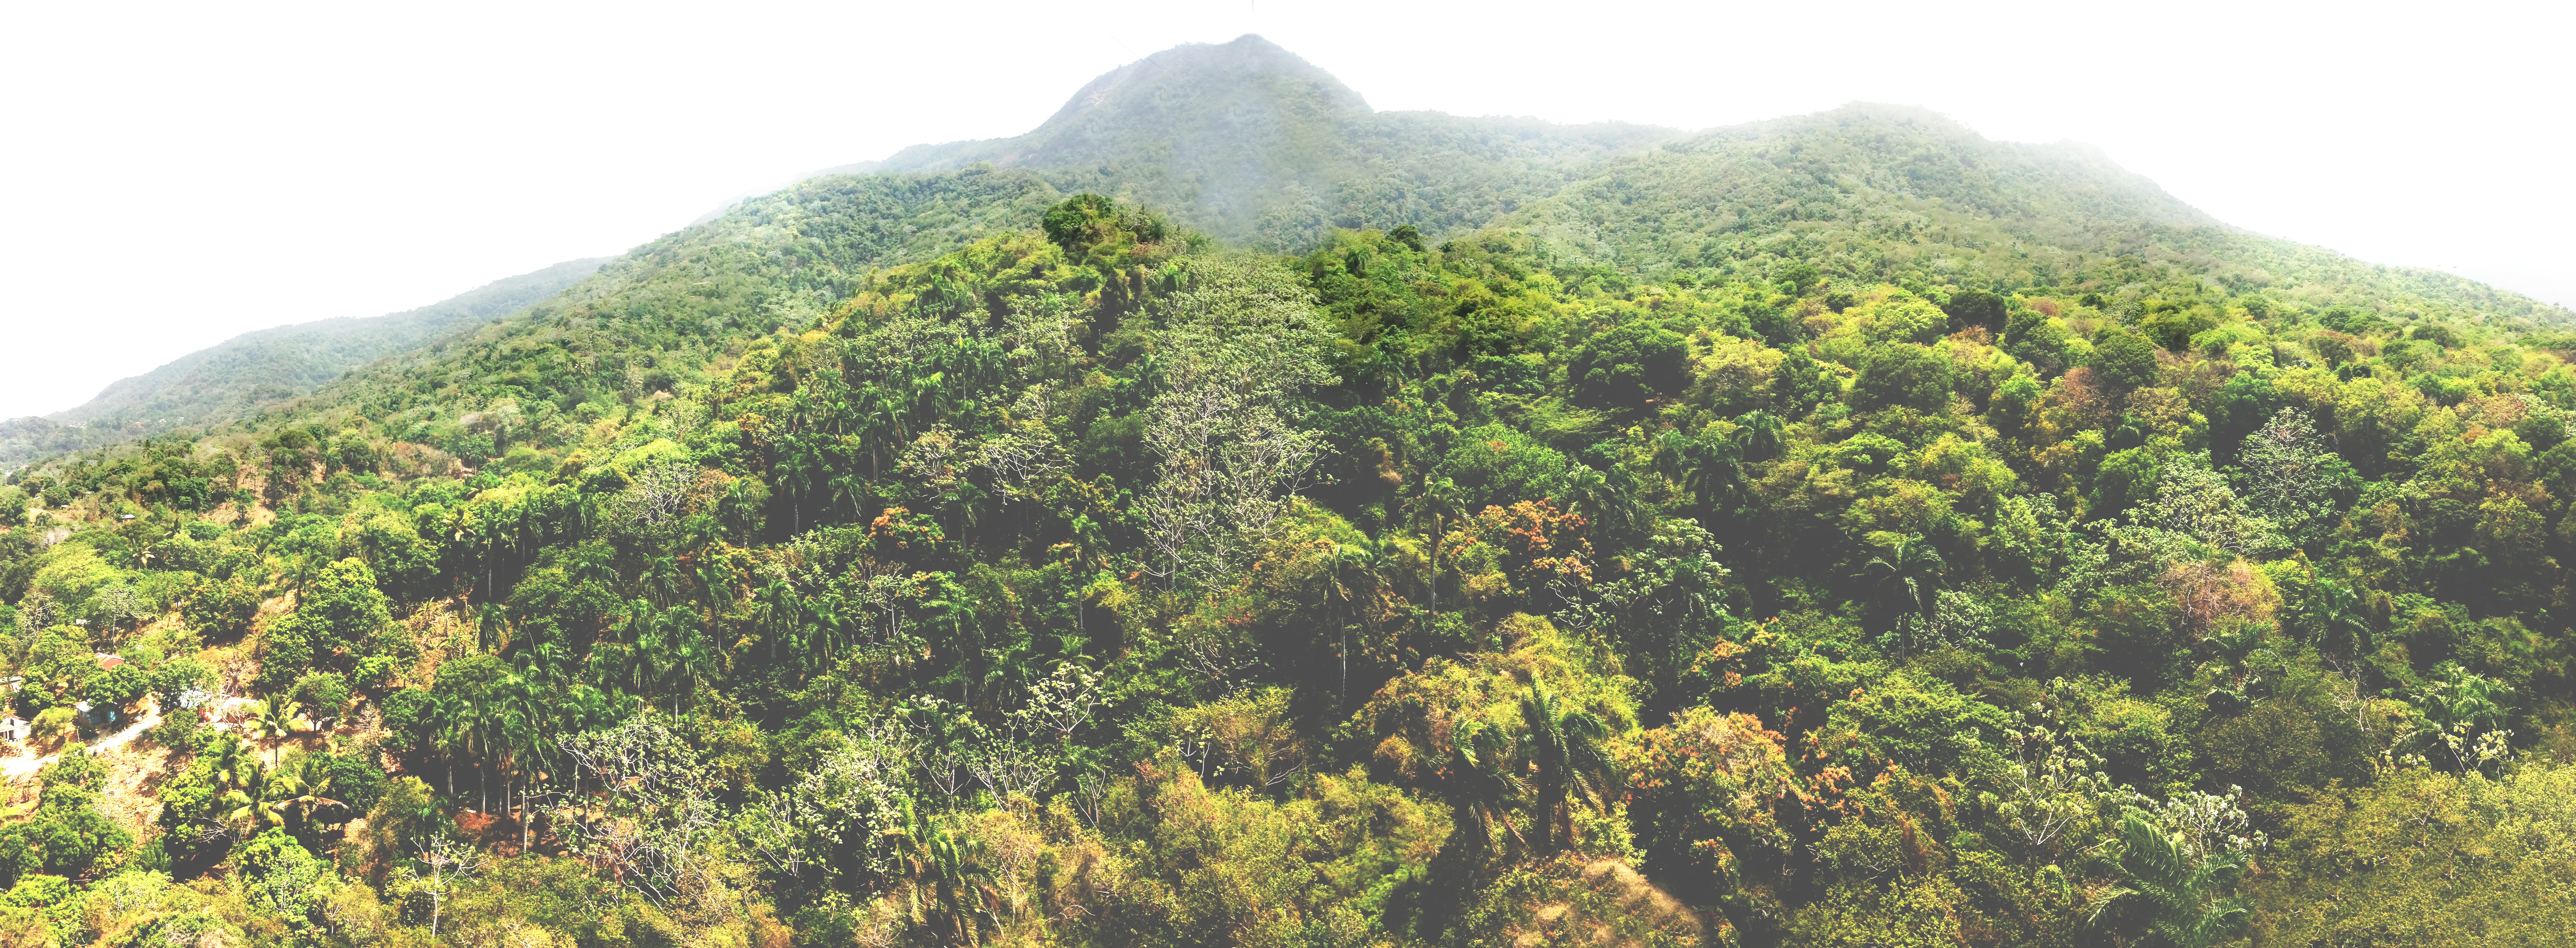
tree, forest, hill, jungle, ridge, vegetation, shrub, rainforest, plantation, plateau, habitat, ecosystem, hill station, biome, old growth forest, natural environment, woody plant, temperate broadleaf and mixed forest, temperate coniferous forest